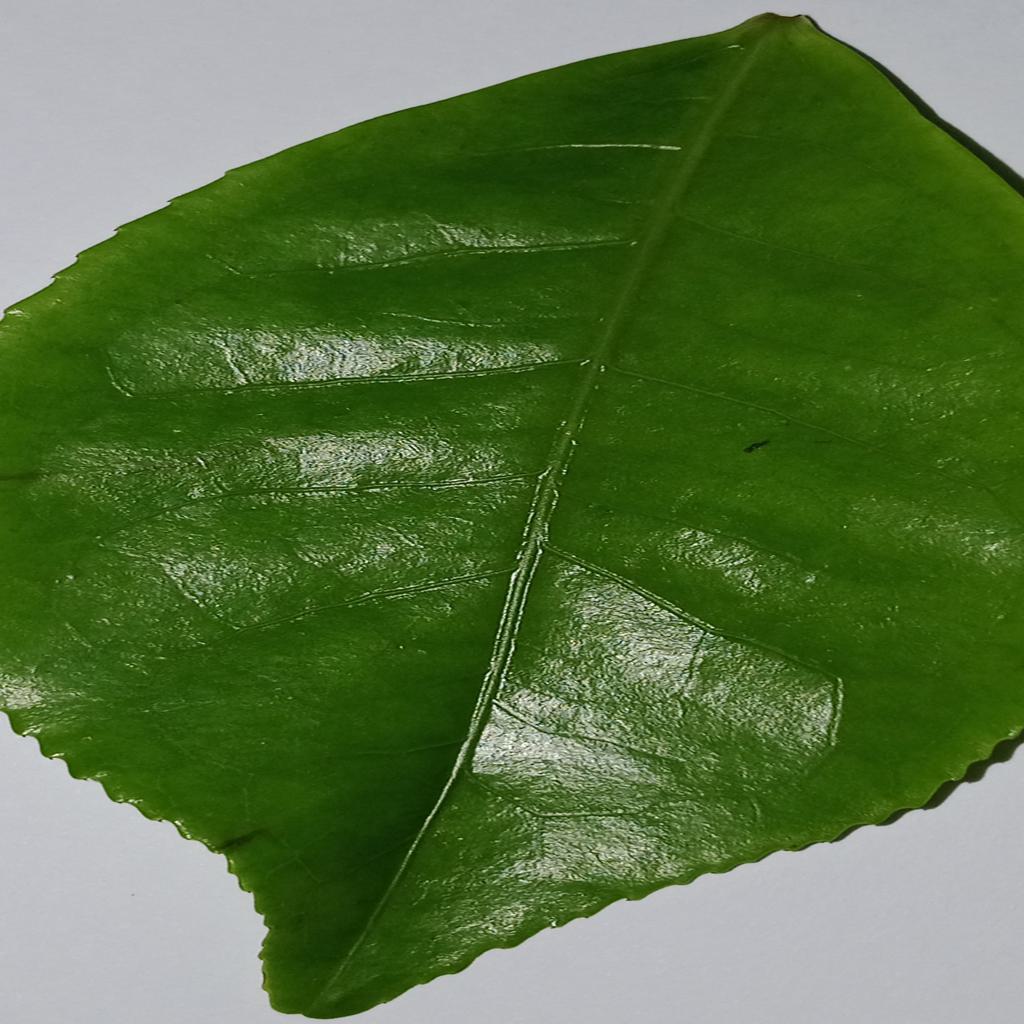
Label: Healthy